Neerja

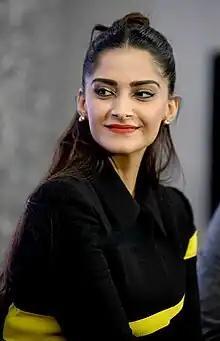
Actress Sonam Kapoor was selected to play the titular character of Neerja Bhanot

Pre-production work on "Neerja" began in September 2014, when the film's executive producer Atul Kasbekar said that his company, Bling Unplugged, would co-produce Ram Madhvani's film along with Fox Star Studios. Kasbekar later tweeted, "Do U Know Who Neerja Bhanot Is? No? Well U Really Really Should...". He said, ""For us [...], a story of courage as exceptional as Neerja's simply deserved to be told. We just decided that we would do our bit to ensure that India would remember one of its great heroines.""